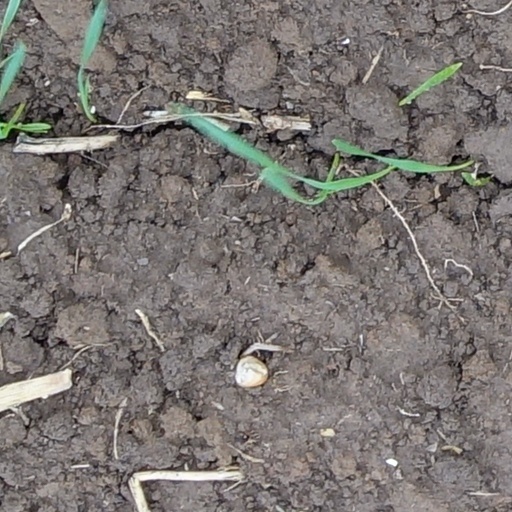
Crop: wheat